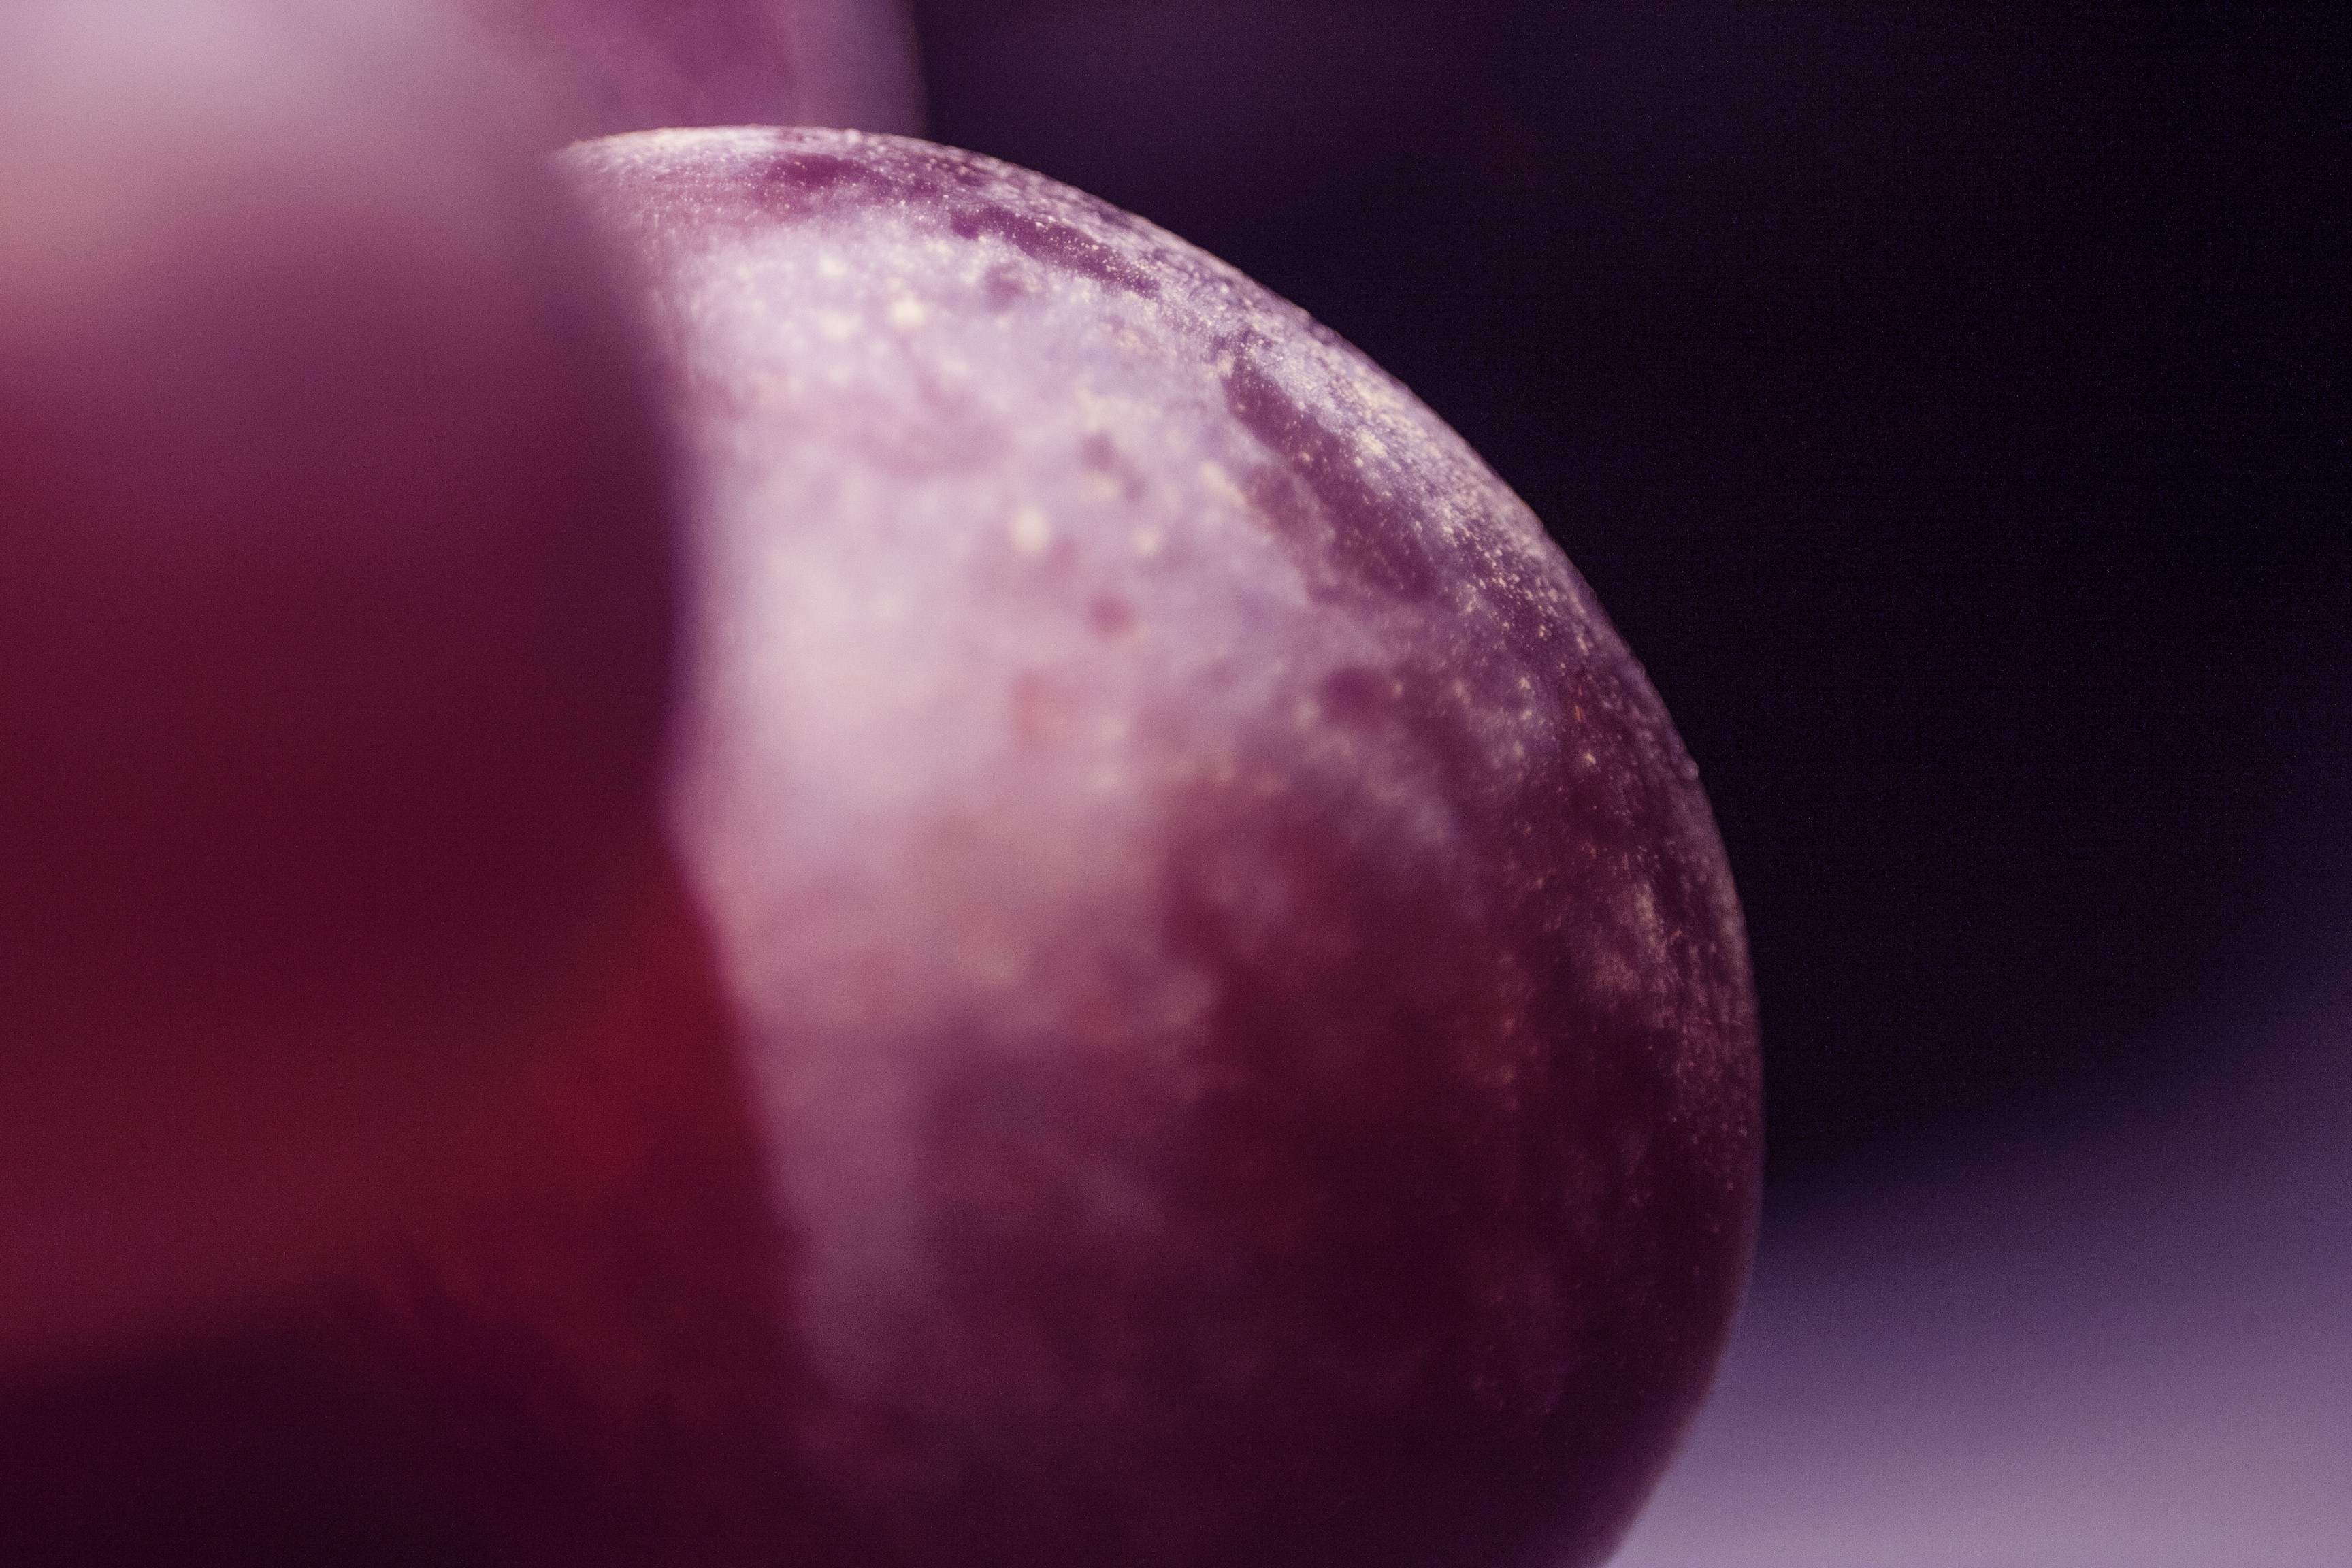
nature, plant, photography, fruit, leaf, flower, purple, petal, red, produce, macro, pink, health, close up, nutrition, violet, grapes, sphere, shape, vitamins, macro photography, bunch of grapes, a healthy diet, flowering plant, a single piece of fruit, computer wallpaper